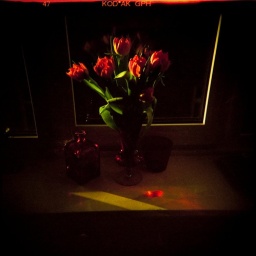
My window in red